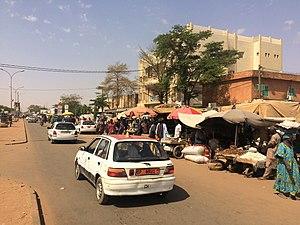
Scène sur l'avenue Mali Béro (Rue RF-34) dans la partie est de Niamey, capitale du Niger.